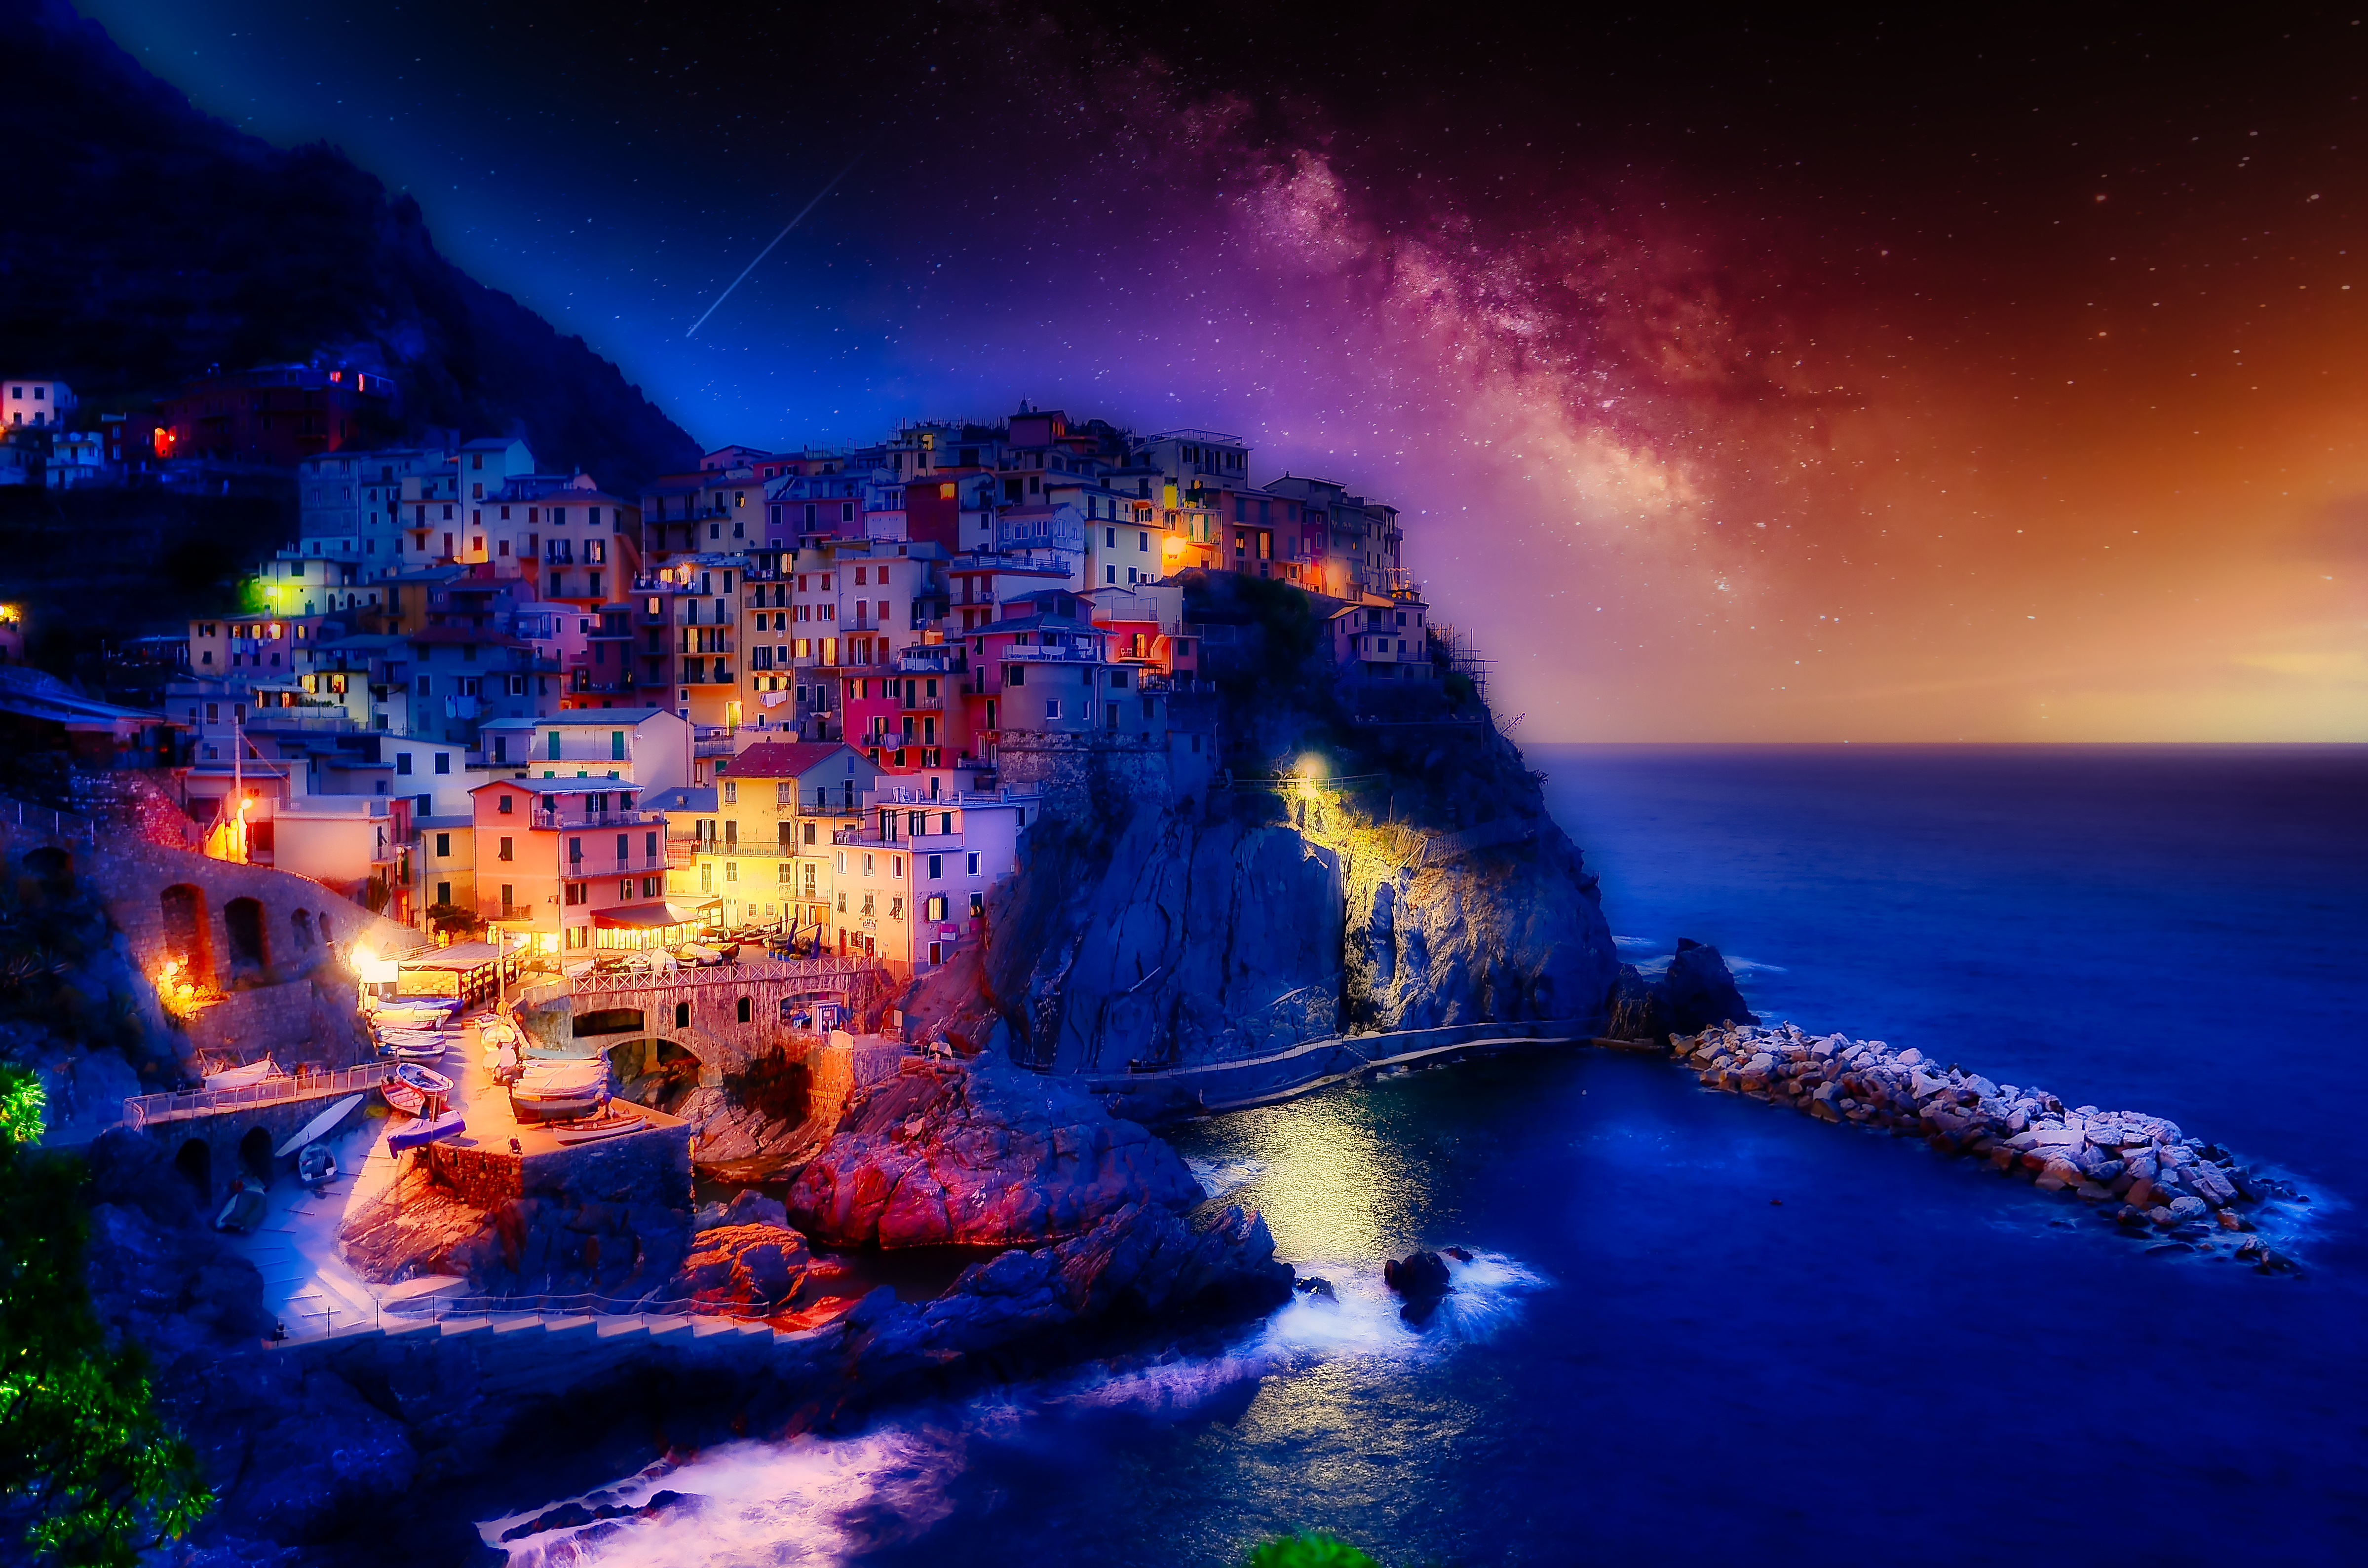
island, italy, sea, coast, water, rocks, night, sky, nature, blue, natural landscape, light, atmosphere, cloud, world, reflection, landscape, ocean, horizon, rock, electric blue, space, earth, city, house, coastal and oceanic landforms, evening, bay, promontory, tourism